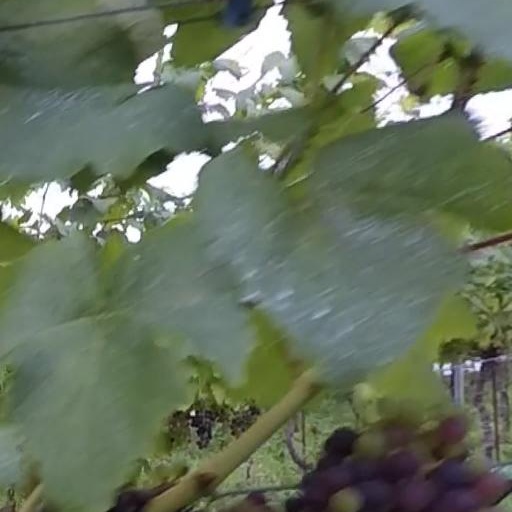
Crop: grape